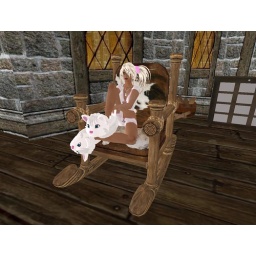
At home after the party.... feeling comfortable with my cat slippers in my rocking chair